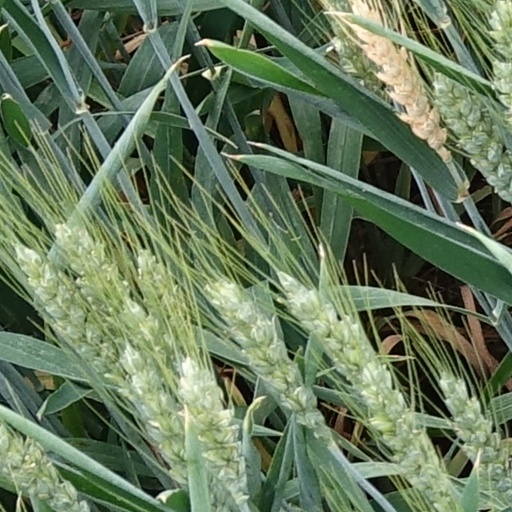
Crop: wheat